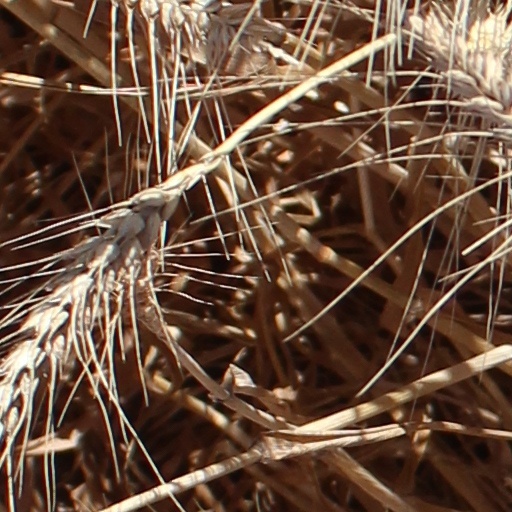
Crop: wheat